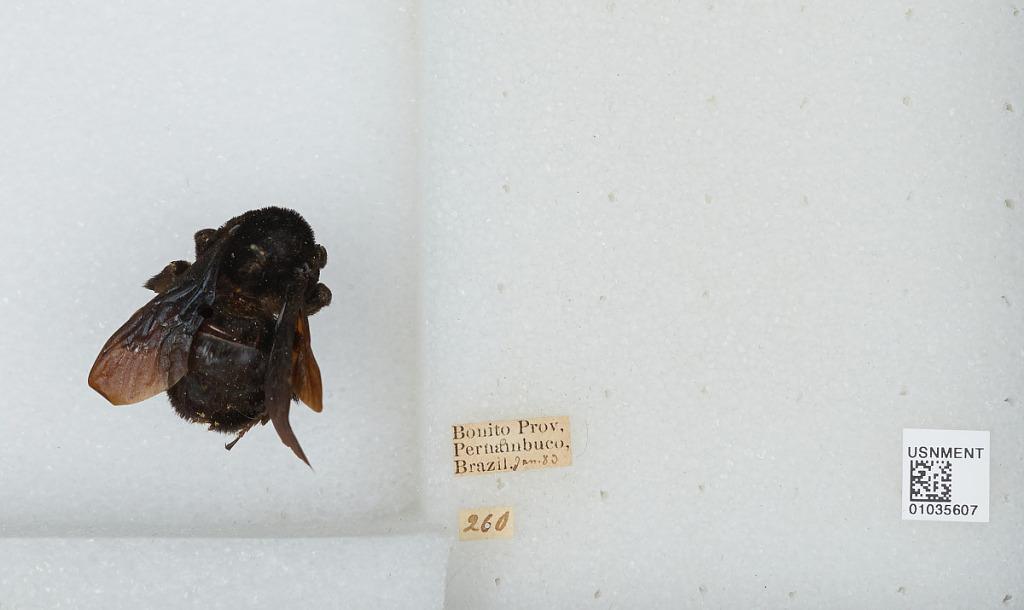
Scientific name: Bombus (Fervidobombus) morio (Swederus)
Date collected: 1889-1-
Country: Brazil
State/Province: Bonito
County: Pernambuco
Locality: Pernambuco